Dalgarven Mill – Museum of Ayrshire Country Life and Costume

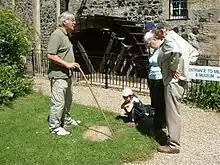
A trustee leading a guided tour, at the cup and ring marked stone.

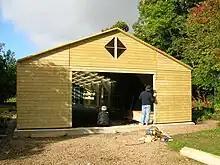
A new storage shed and workshop

The Dalgarven wheel is a low breastshot, where the water strikes the wheel at a quarter of its diameter or height of the wheel and it turns with an anti-clockwise rotation. On the outer edge of each bucket is a 'sacrificial board' which will break away if any object becomes wedged beneath it. This is very important, as the stresses and strains set up by the wheel suddenly stopping would cause considerable damage to the various cogs and to the drive to the grinding stones themselves, which have significant mass and momentum when employed in the process of grinding. The use of iron brackets to provide support to the wooden paddles on the wheel is an unusual feature. The massive wooden hirst supporting the grindstones can be viewed from inside of the mill.